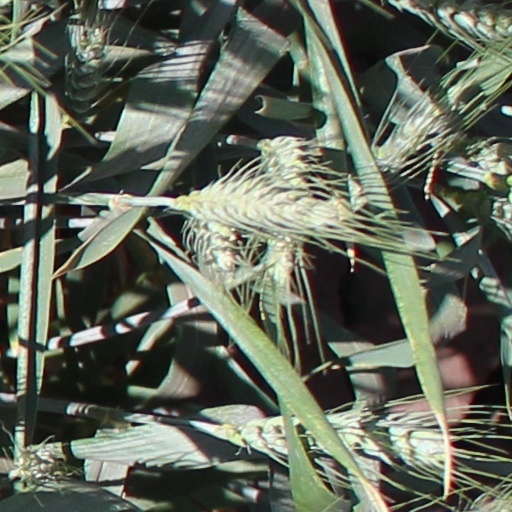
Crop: wheat